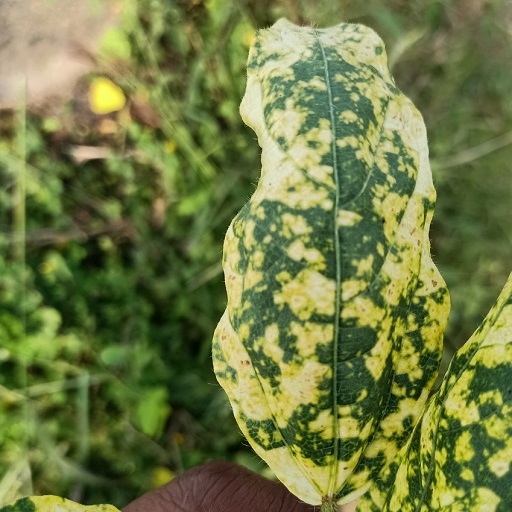
Label: Yellow Mosaic